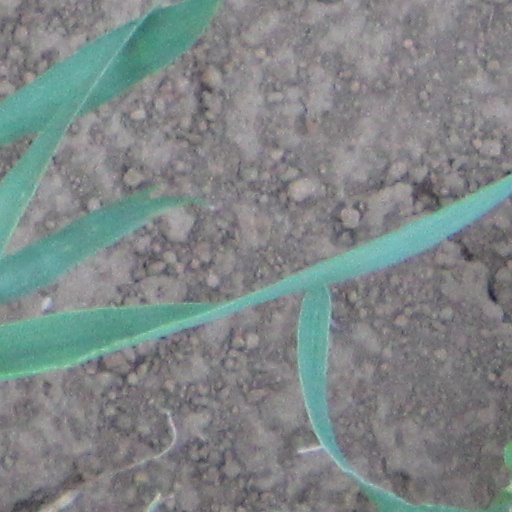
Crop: wheat